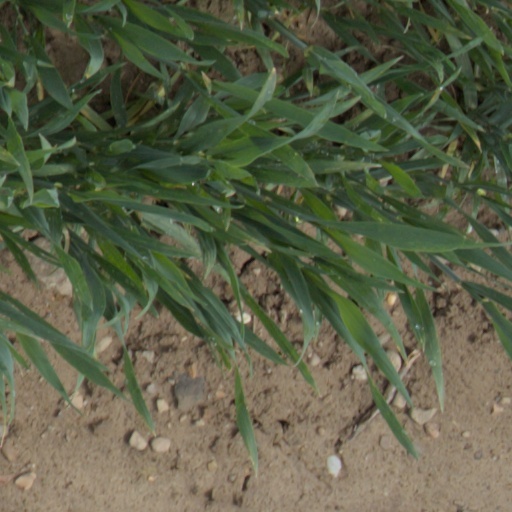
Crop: wheat